Bank of Cairo

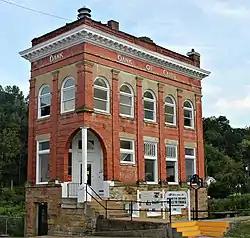
Bank of Cairo, August 2011

Bank of Cairo, now known as Cairo Town Hall, is a historic bank building located at Cairo, Ritchie County, West Virginia. It was built in 1897, and is a -story brick structure with Romanesque and neoclassical details. It features a unique corner entrance. It housed a bank founded by Jacob Cattaui, the son of a wealthy Egyptian banker and cotton plantation owner in 1897. The bank was housed in the same building since its inception in 1897 to 1931 and from 1941 to 1974. It now houses the Cairo Town Hall and serves as a stop on the North Bend Rail Trail.